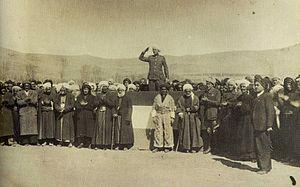
1946 est une année commune commençant un mardi.